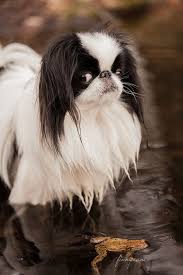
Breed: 249-n000106-Japanese_spaniel